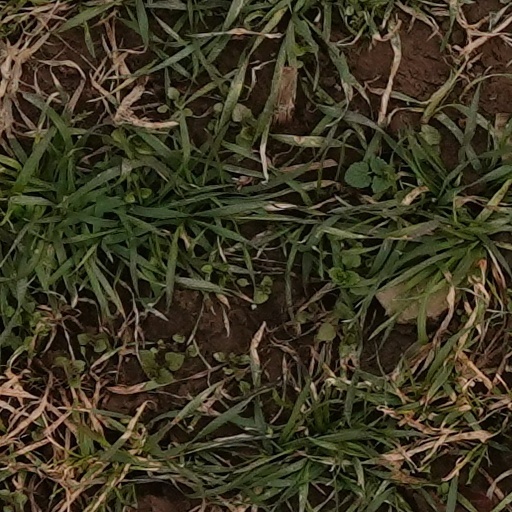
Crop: wheat